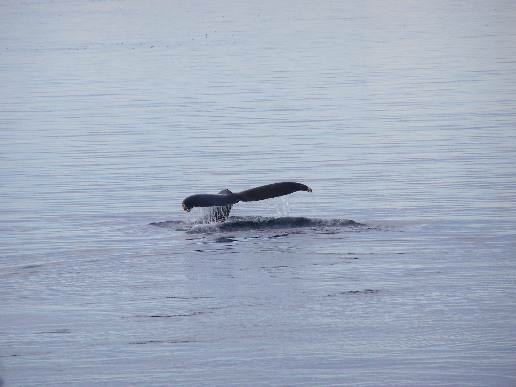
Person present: No